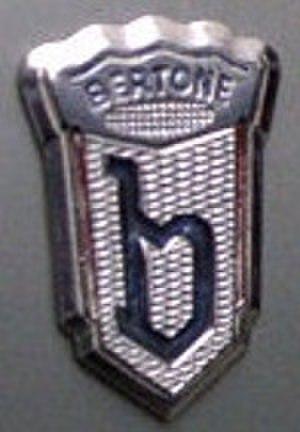
La Carrozzeria Bertone est une entreprise de carrosserie automobile italienne fondée à Turin en novembre 1912 par Giovanni Bertone, alors âgé de 28 ans, qui avait initialement comme objet social la réparation et la construction de chariots pour la traction animale.